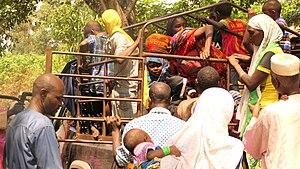
Moyen de transport des déplacés du nord-ouest installés aux rives du fleuve Noun dans le village bamedjin This is an image with the theme ""Africa on the Move or Transport"" from: Cameroon"
Bamendjing est une localité de l'Ouest du Cameroun, située en pays Bamiléké, à 25 km de Bafoussam. Elle est rattachée à la commune de Galim, dans le département des Bamboutos. C'est une chefferie de 2ᵉ degré.